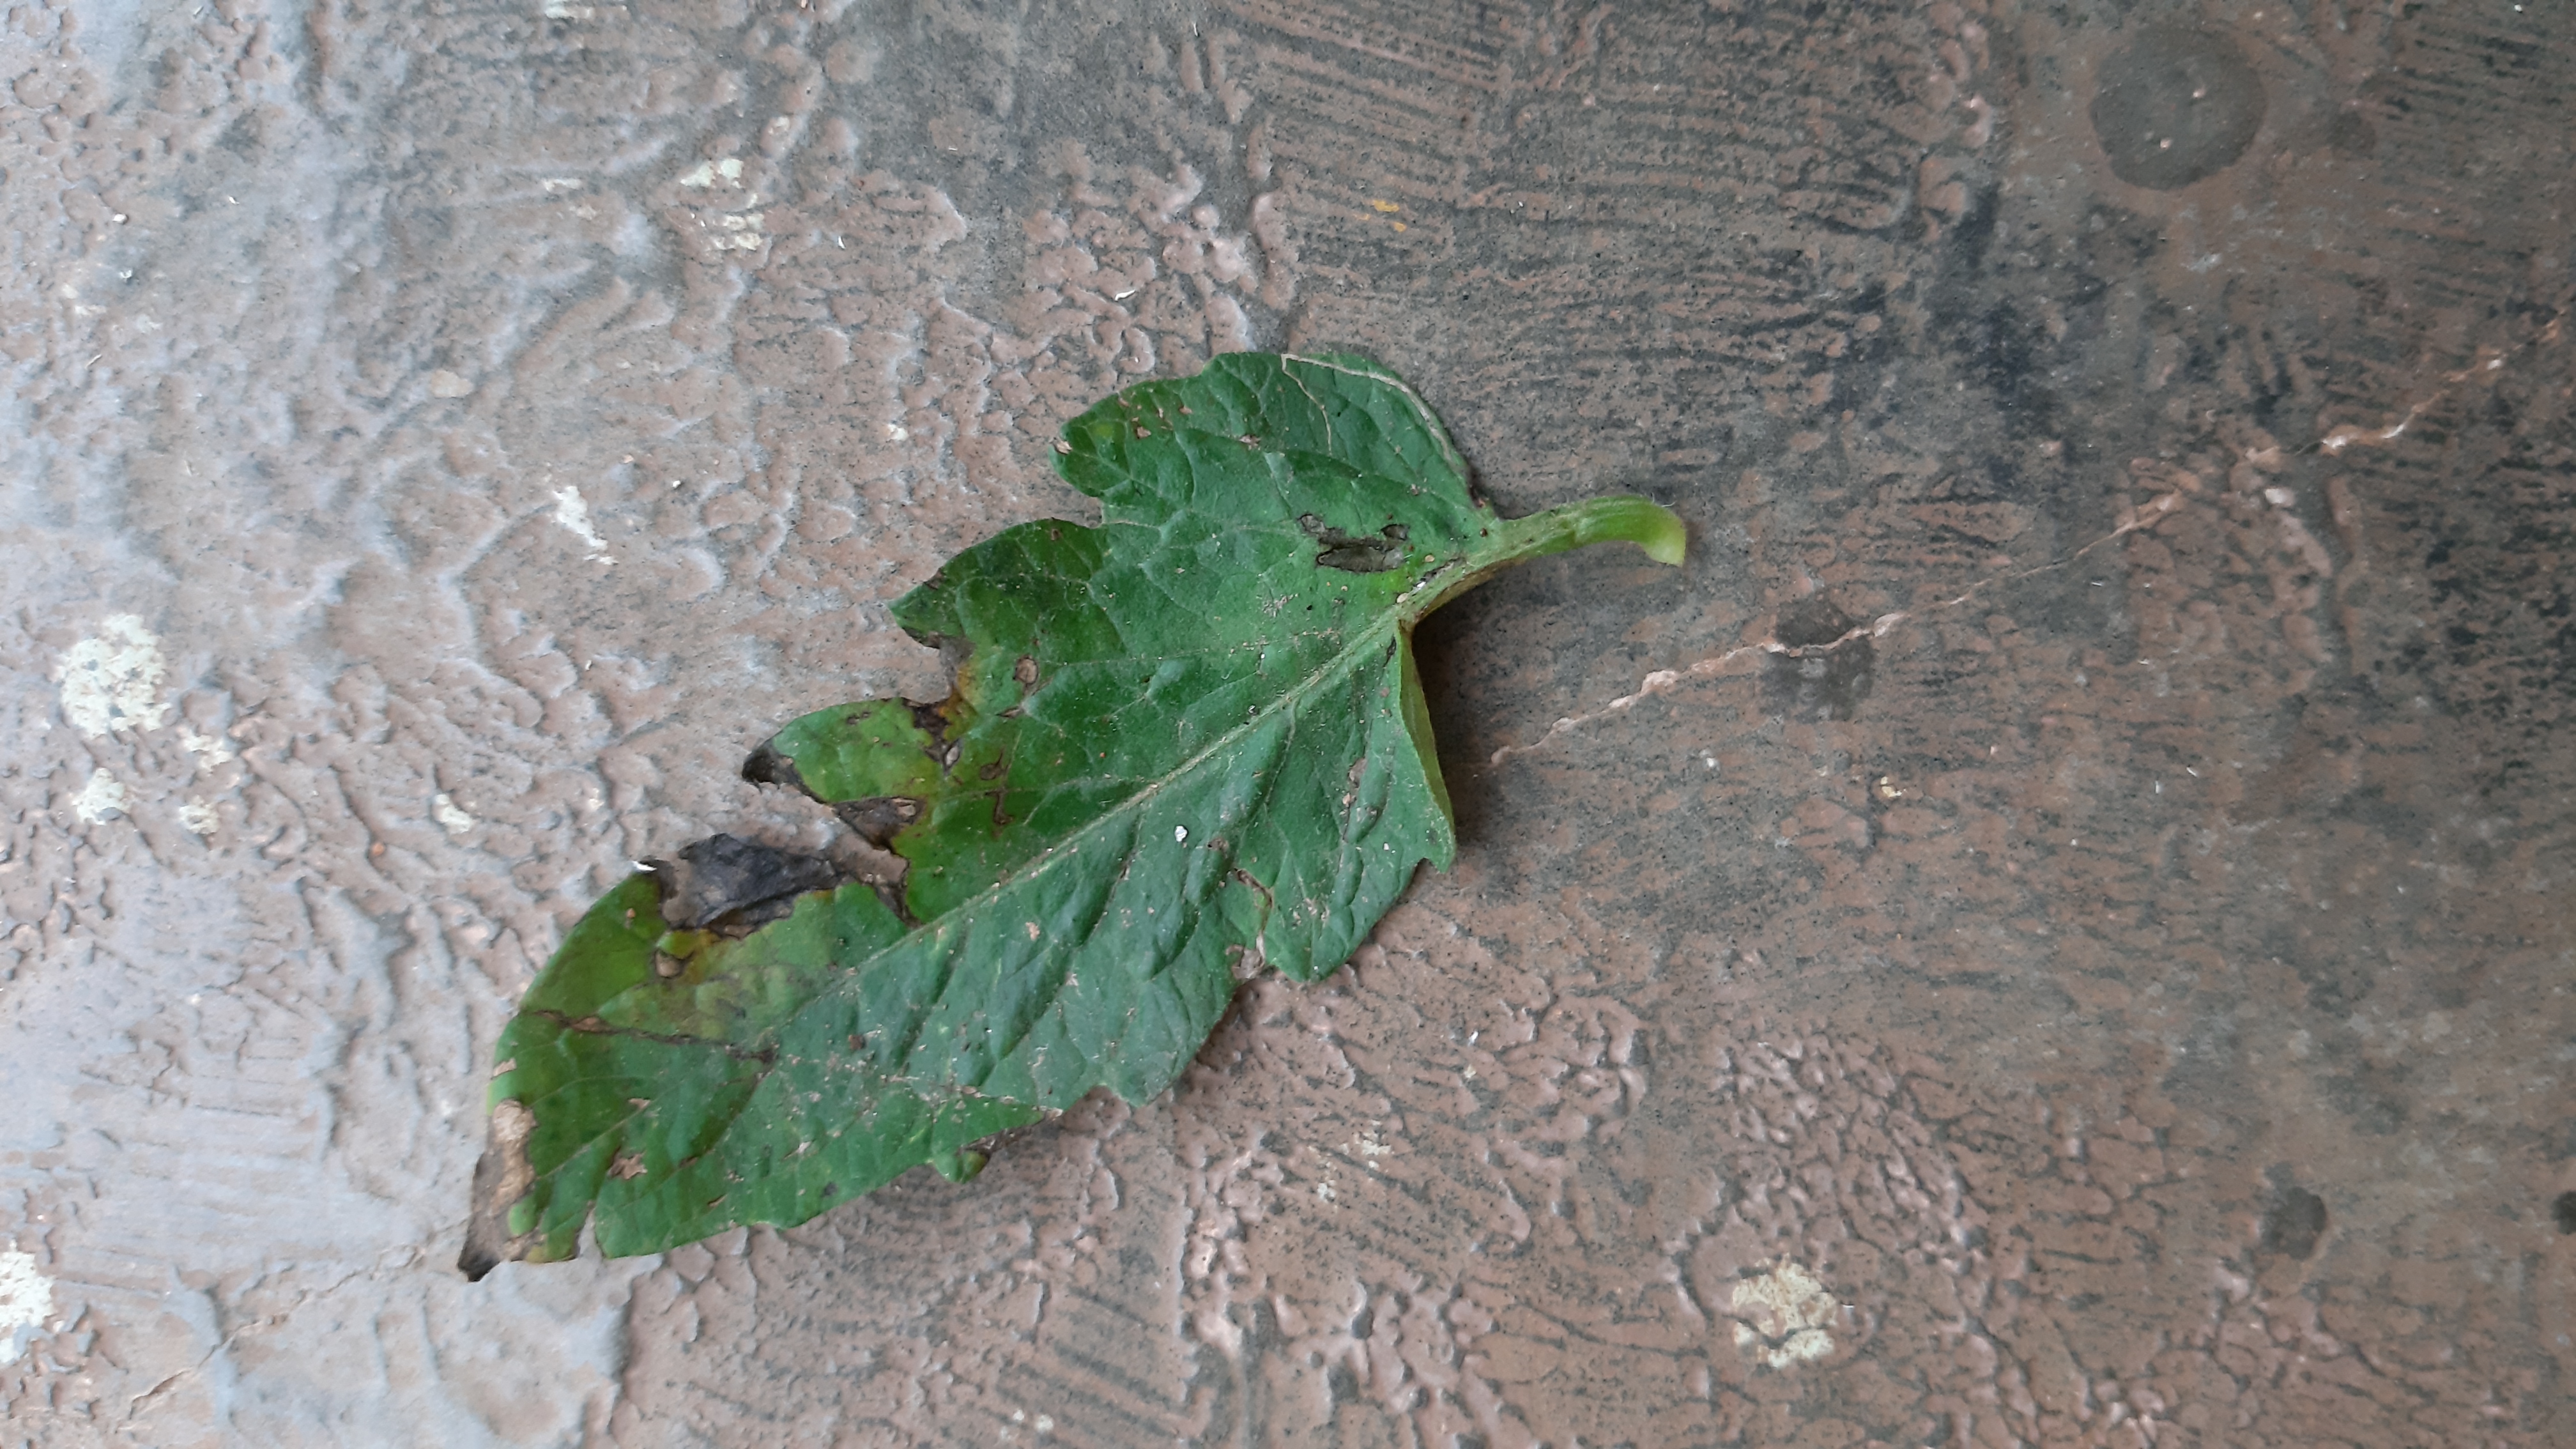
Plant: Tomato